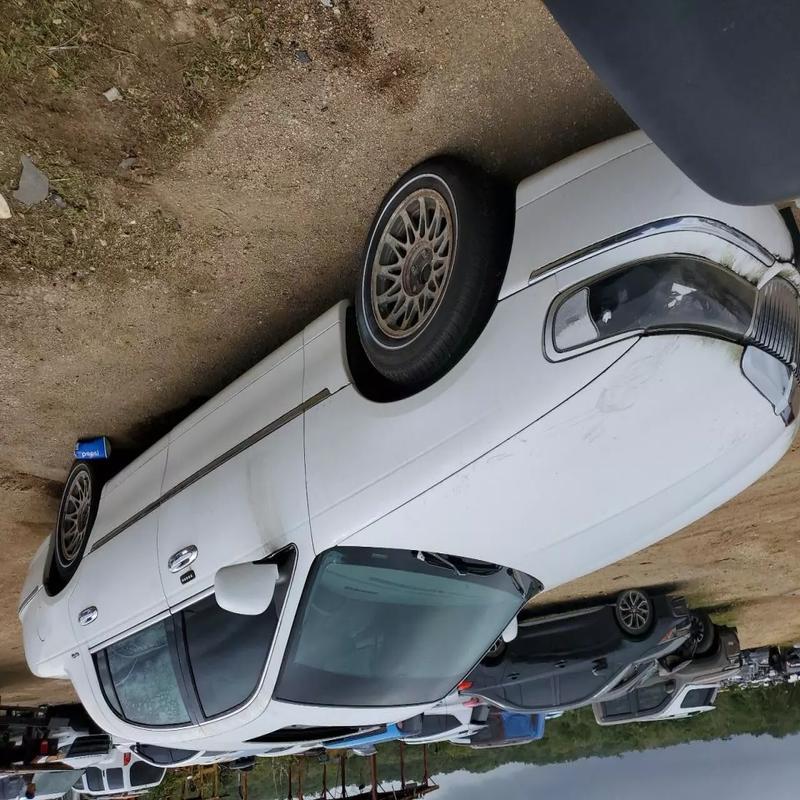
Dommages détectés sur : pare-choc avant, capot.
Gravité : mineur